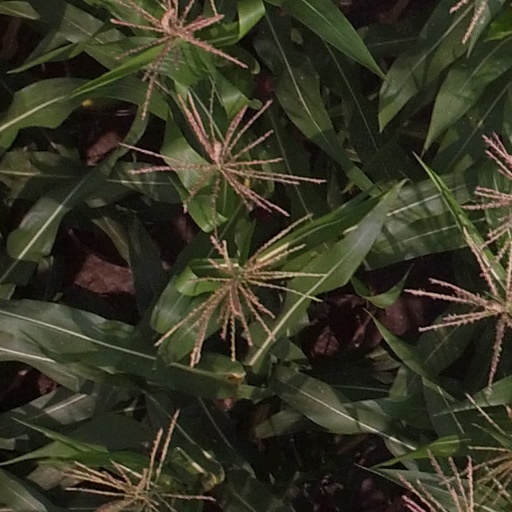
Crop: maize; corn